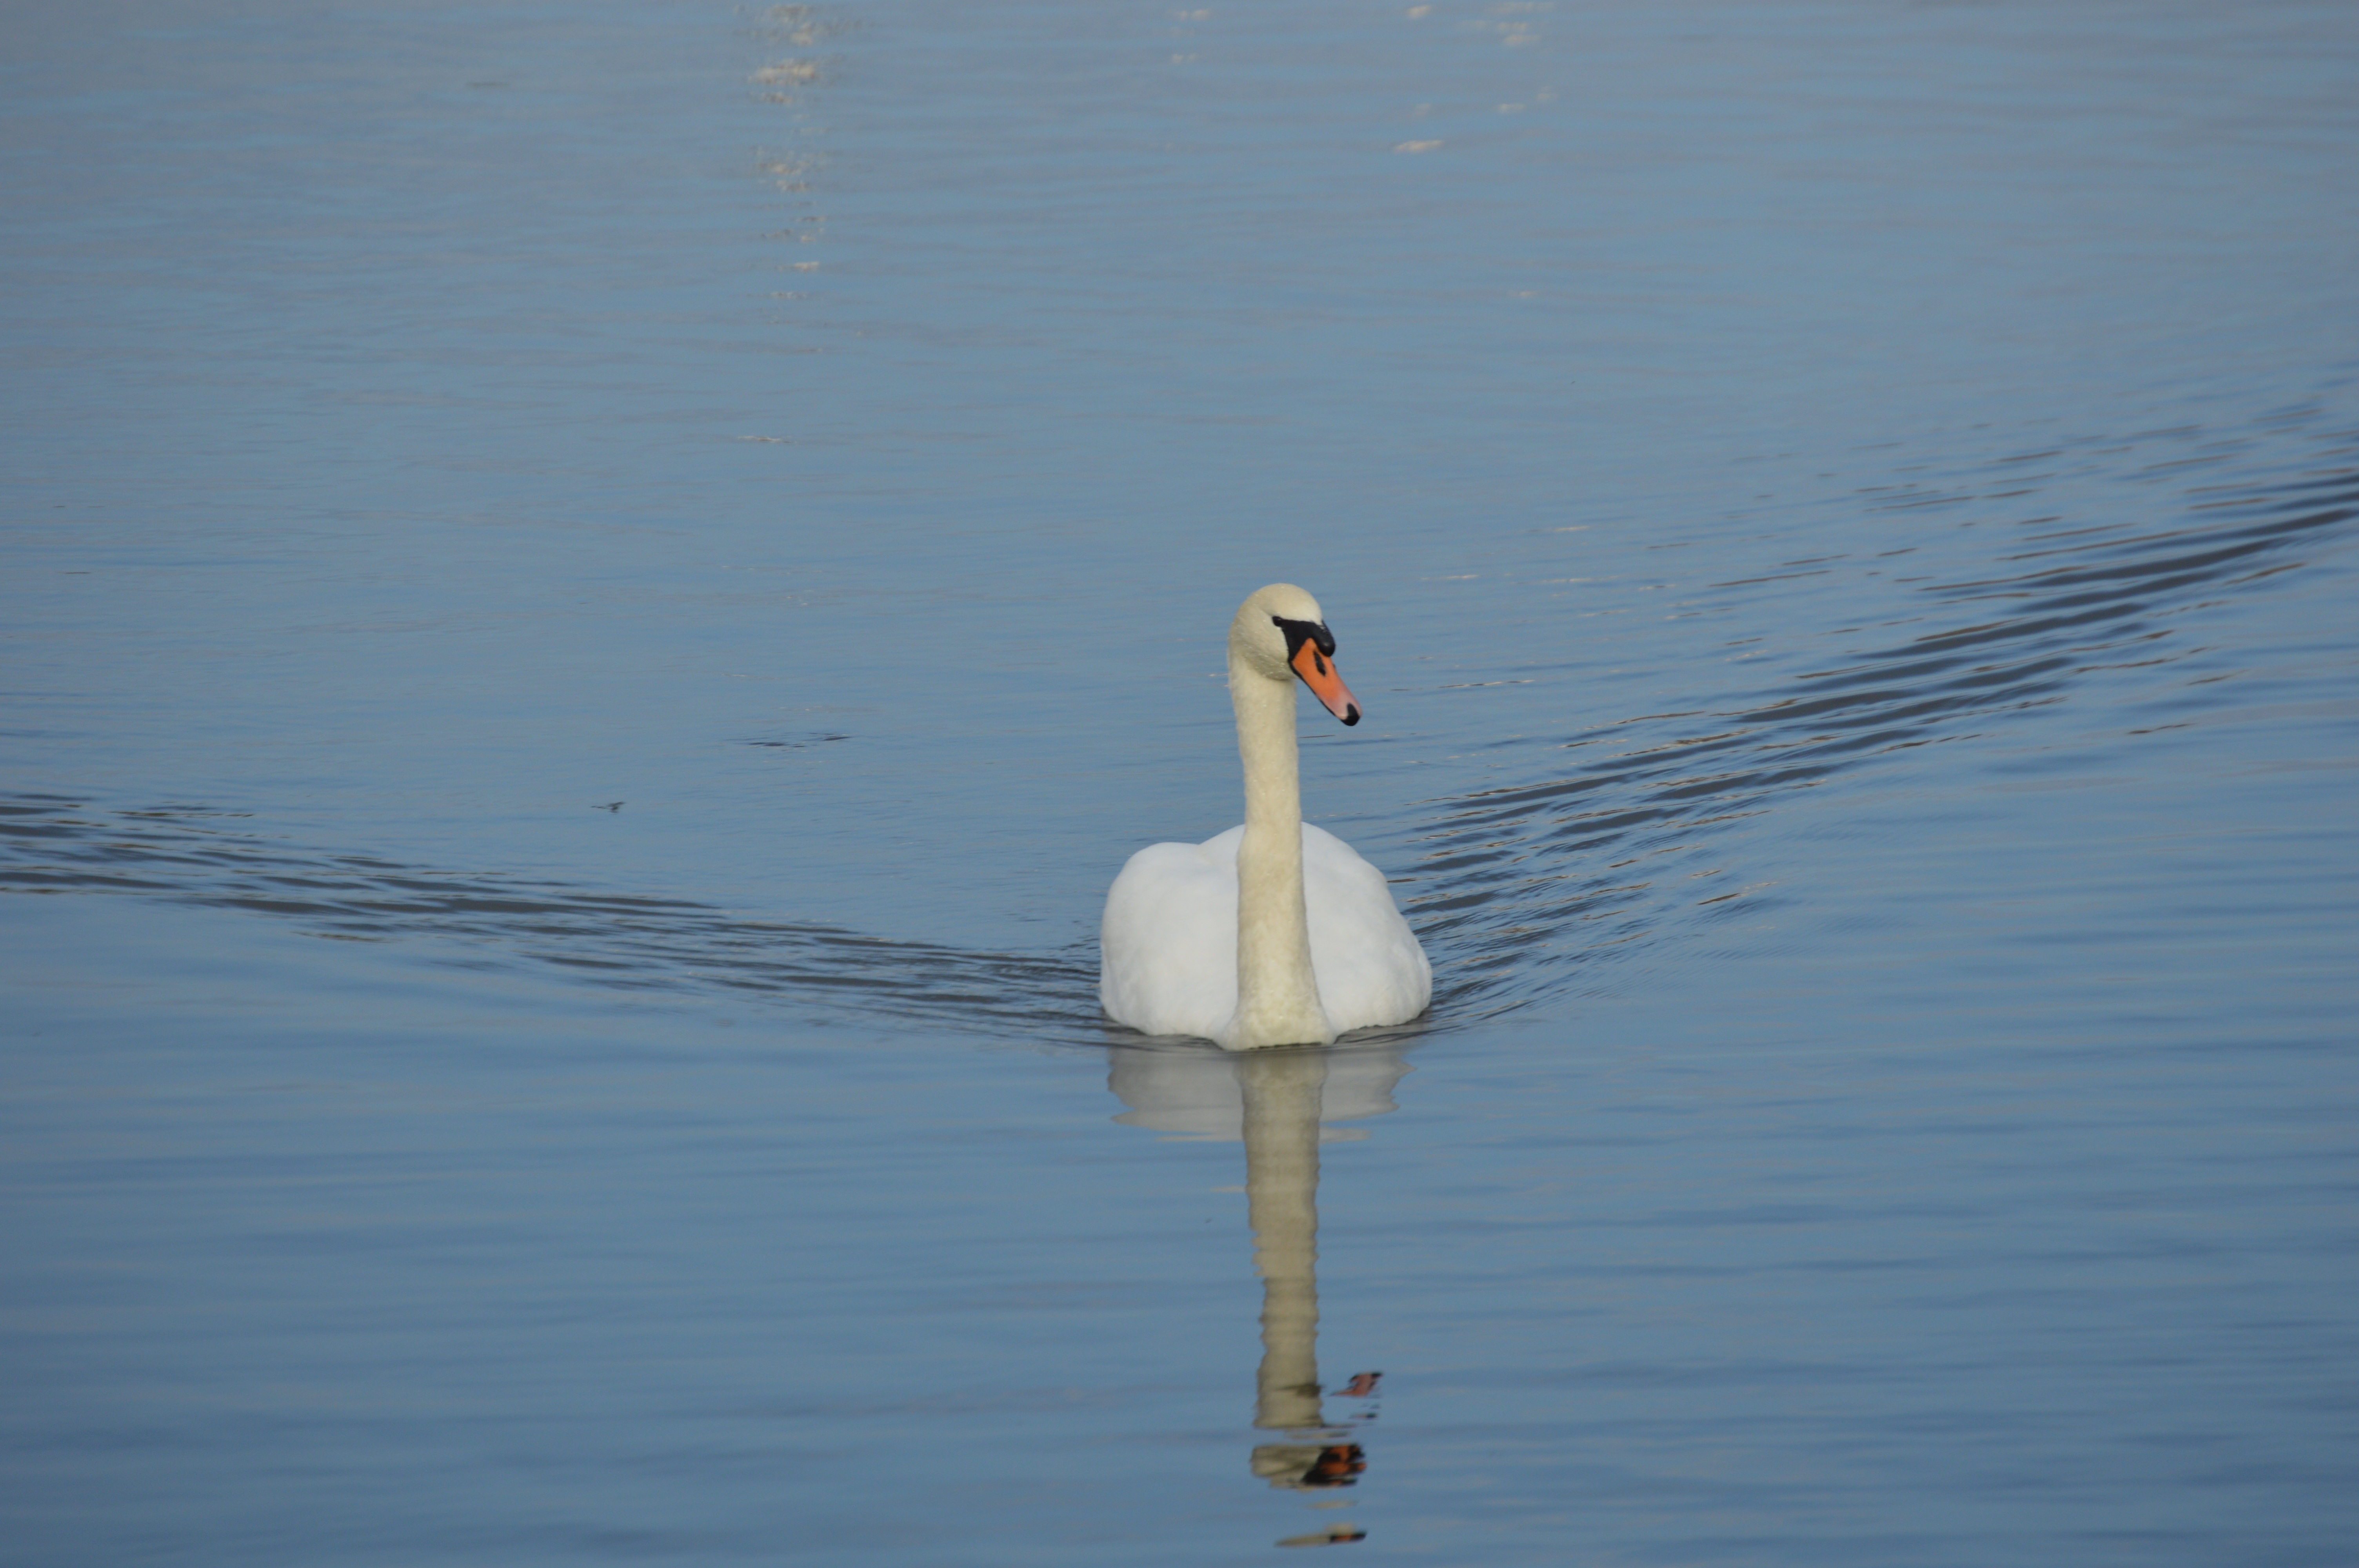
water, nature, bird, wing, reflection, beak, fauna, swan, vertebrate, waterfowl, water bird, more, ducks geese and swans